Linda Lovelace for President

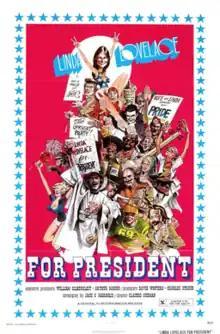

Linda Lovelace for President (initially titled Hot Neon in the UK) is a 1975 American pornographic comedy film directed by Claudio Guzmán and starring Linda Lovelace, who achieved notoriety as the central character in the most profitable X-rated film of all time, "Deep Throat" (1972).